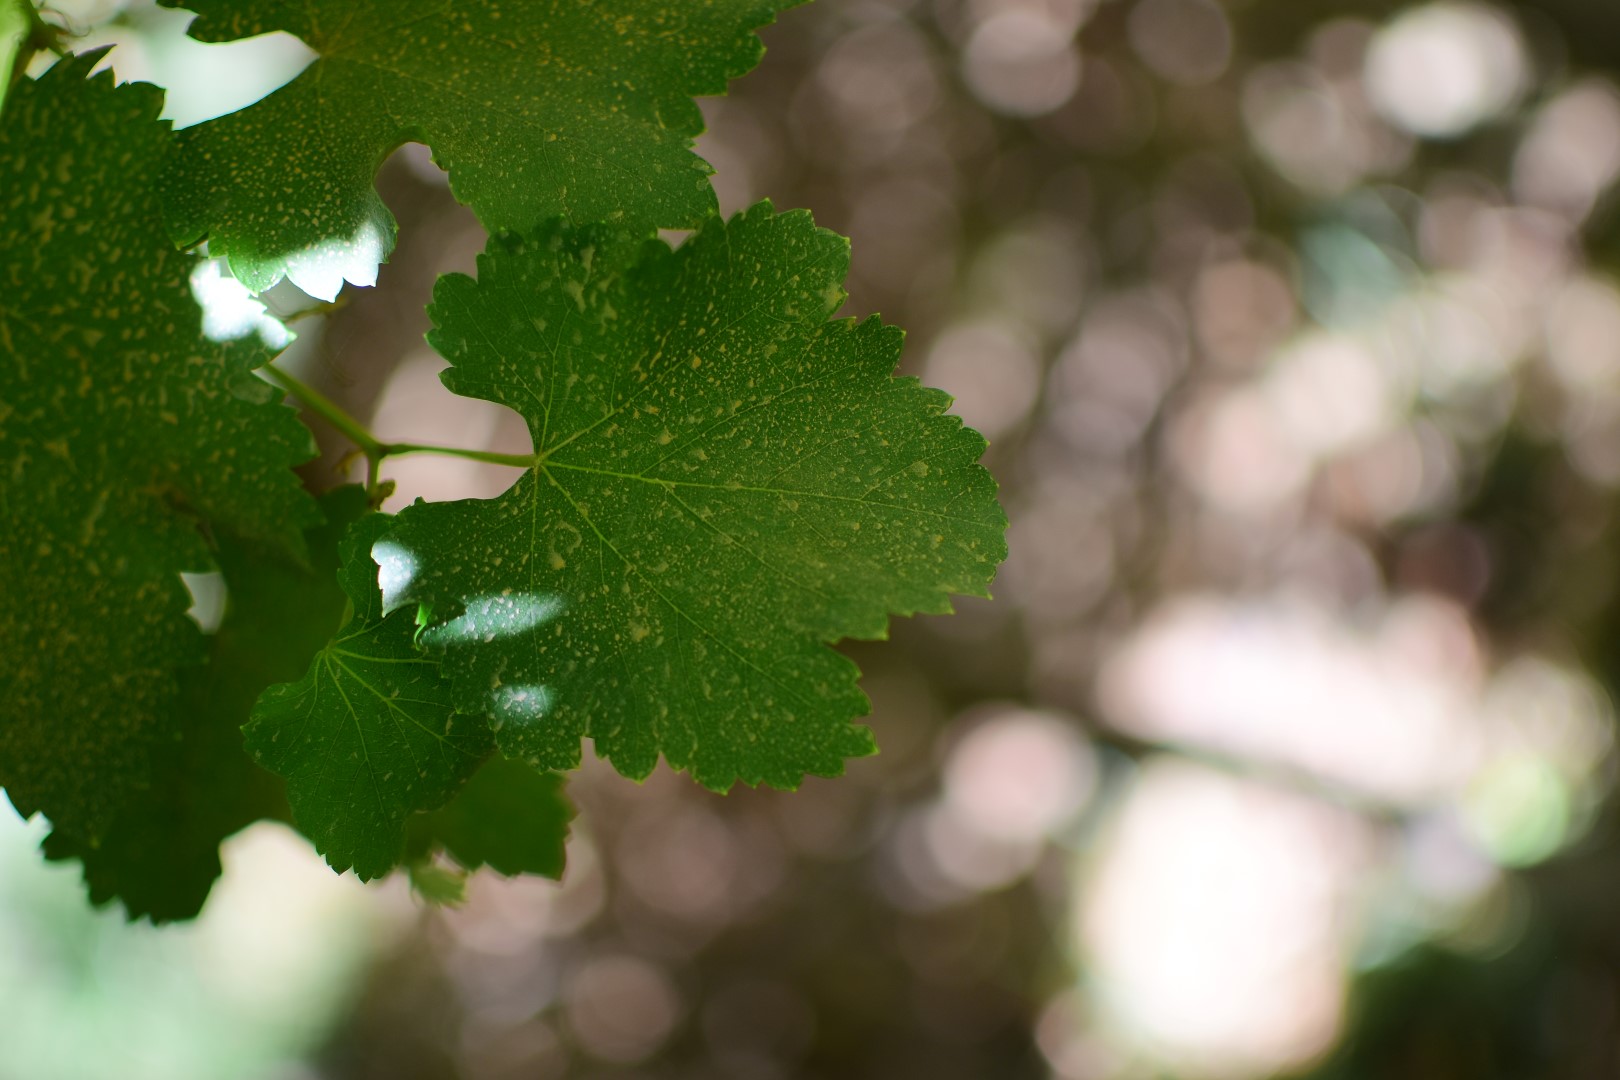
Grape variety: Frinsi